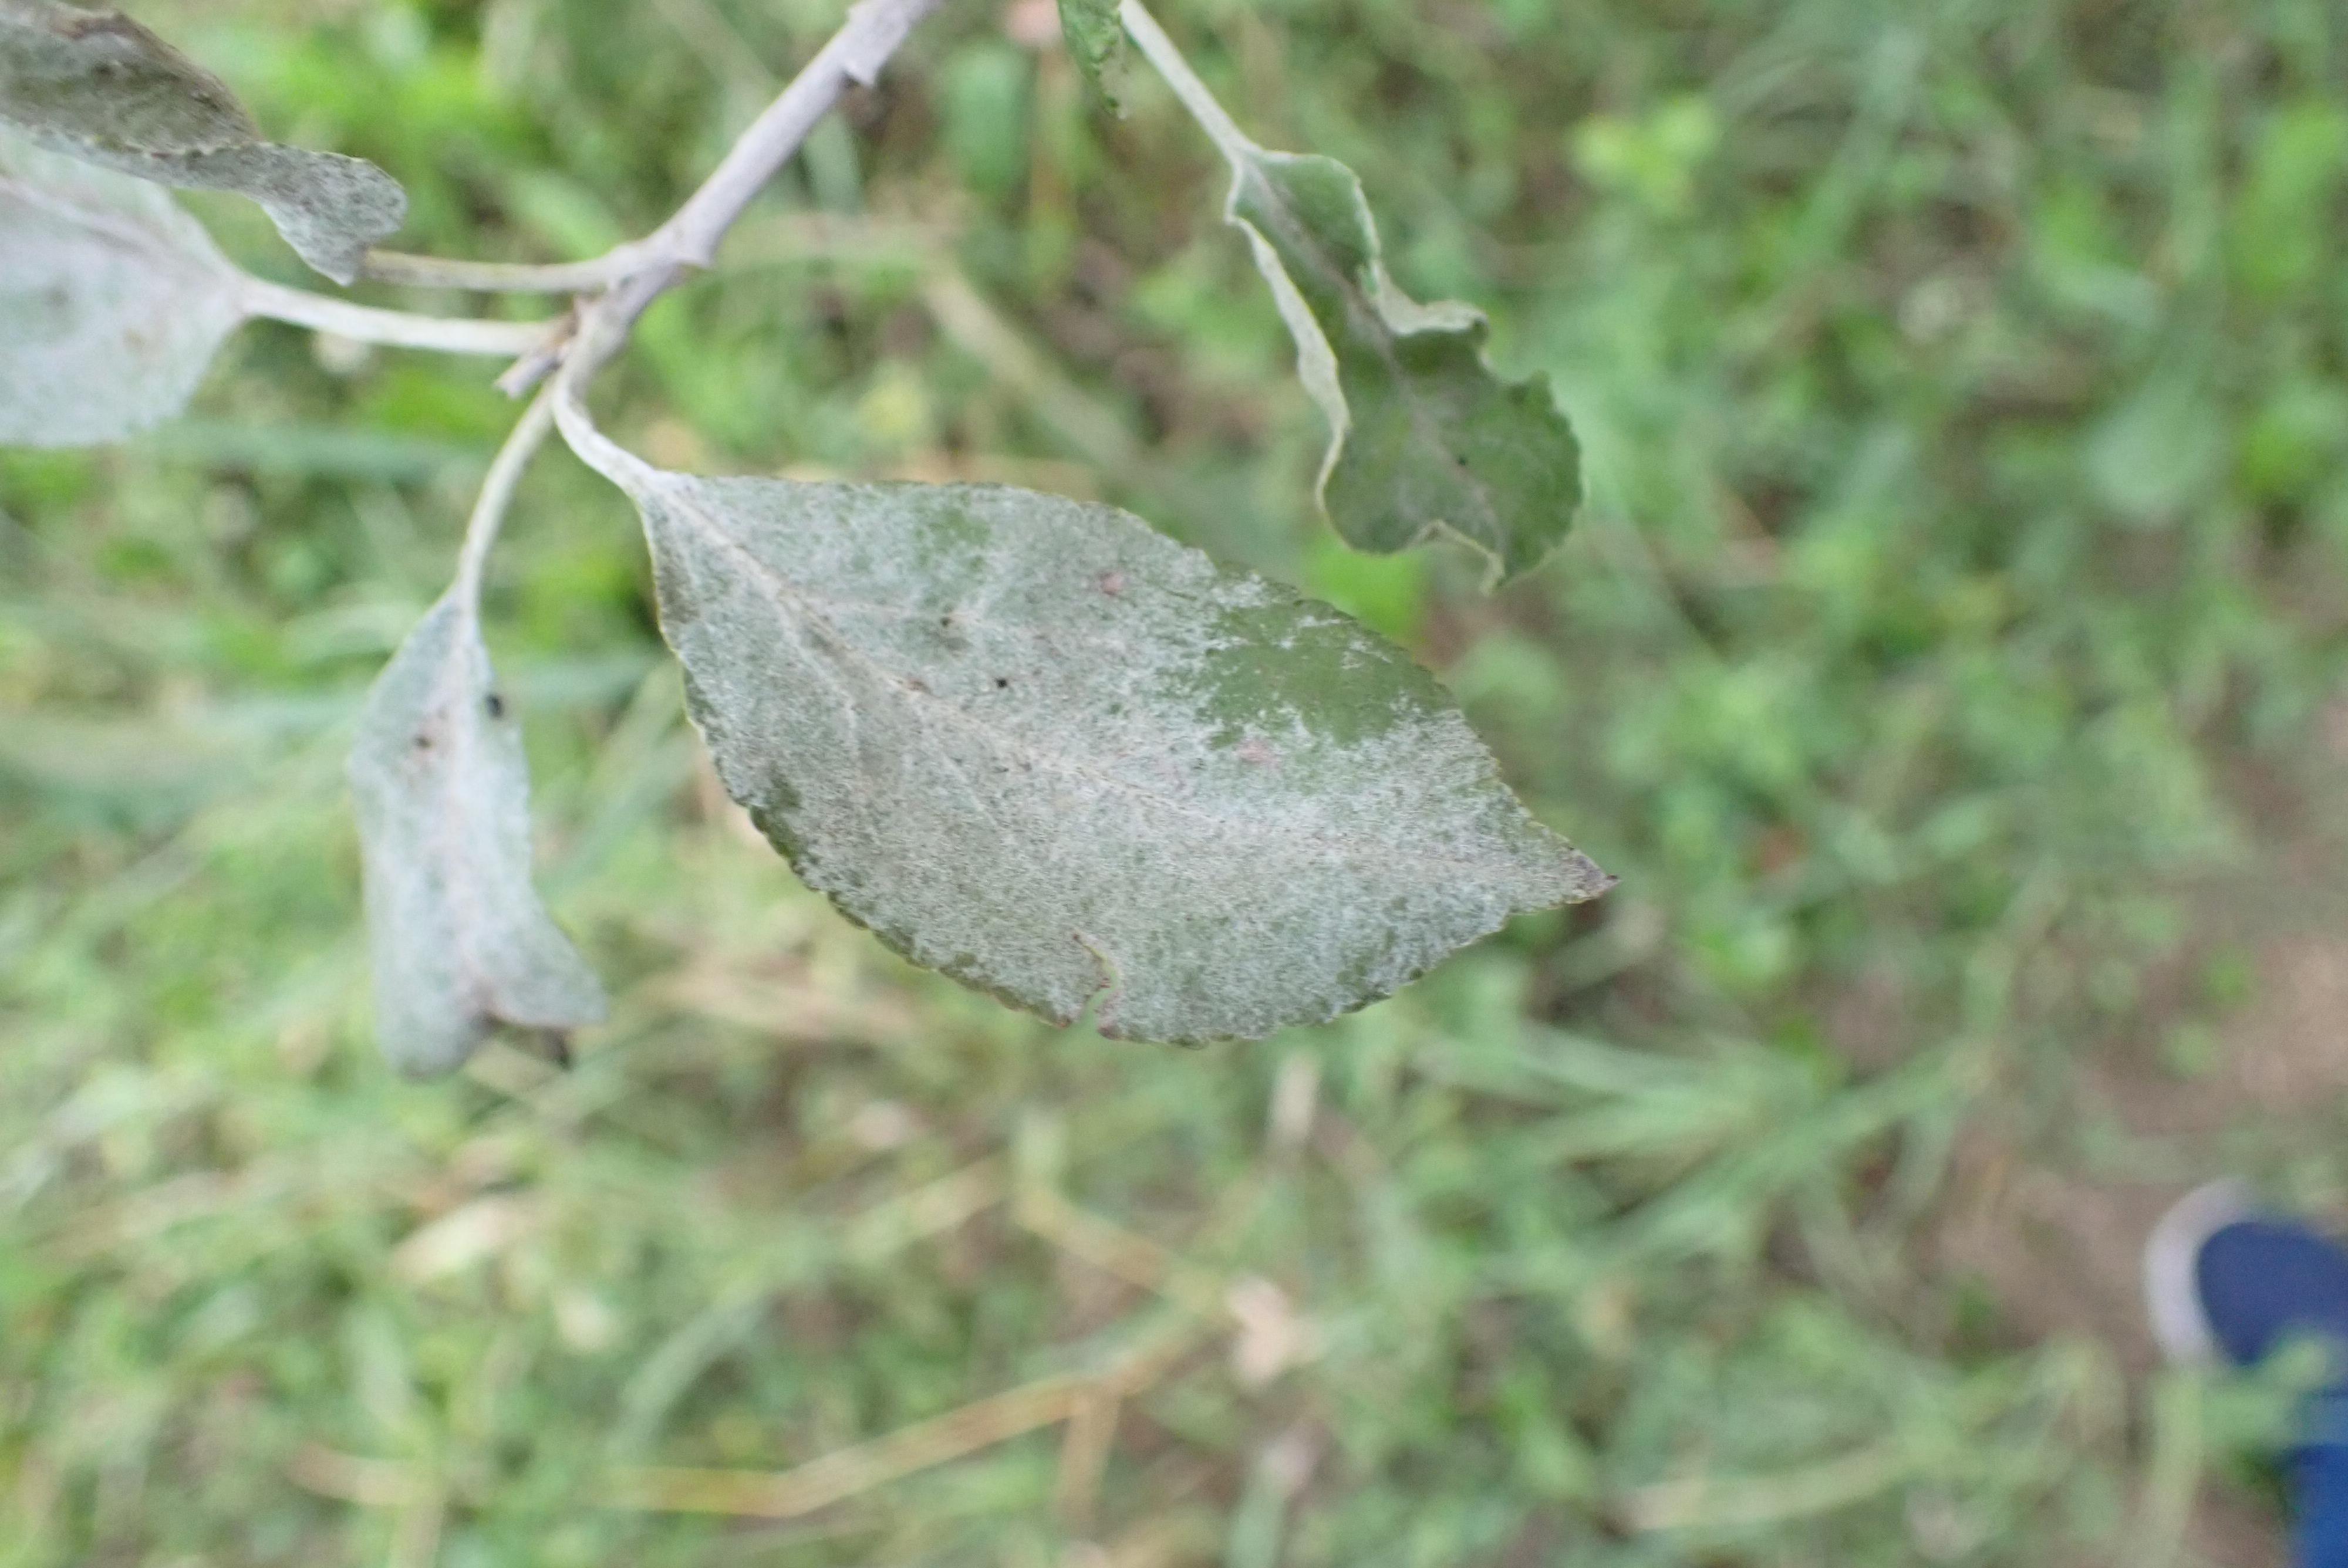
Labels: powdery_mildew